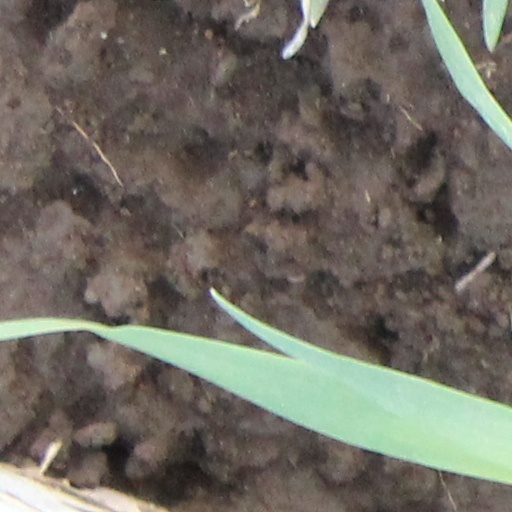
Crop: wheat